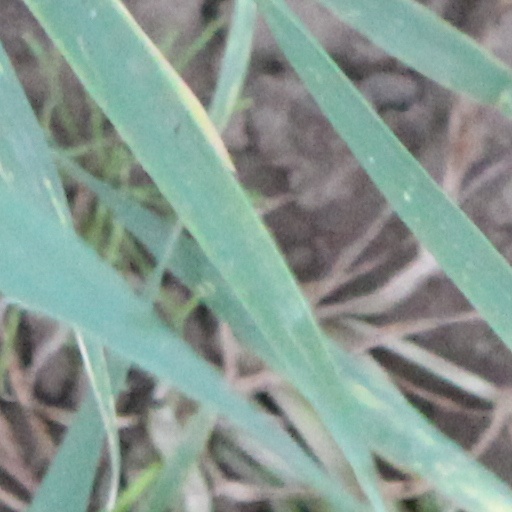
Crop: wheat